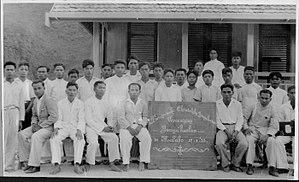
La mission dans le christianisme, est l'annonce de l’Évangile, la formation de disciples et le baptême des croyants. Elle est basée sur la Grande Mission donnée par Jésus dans le Nouveau Testament.